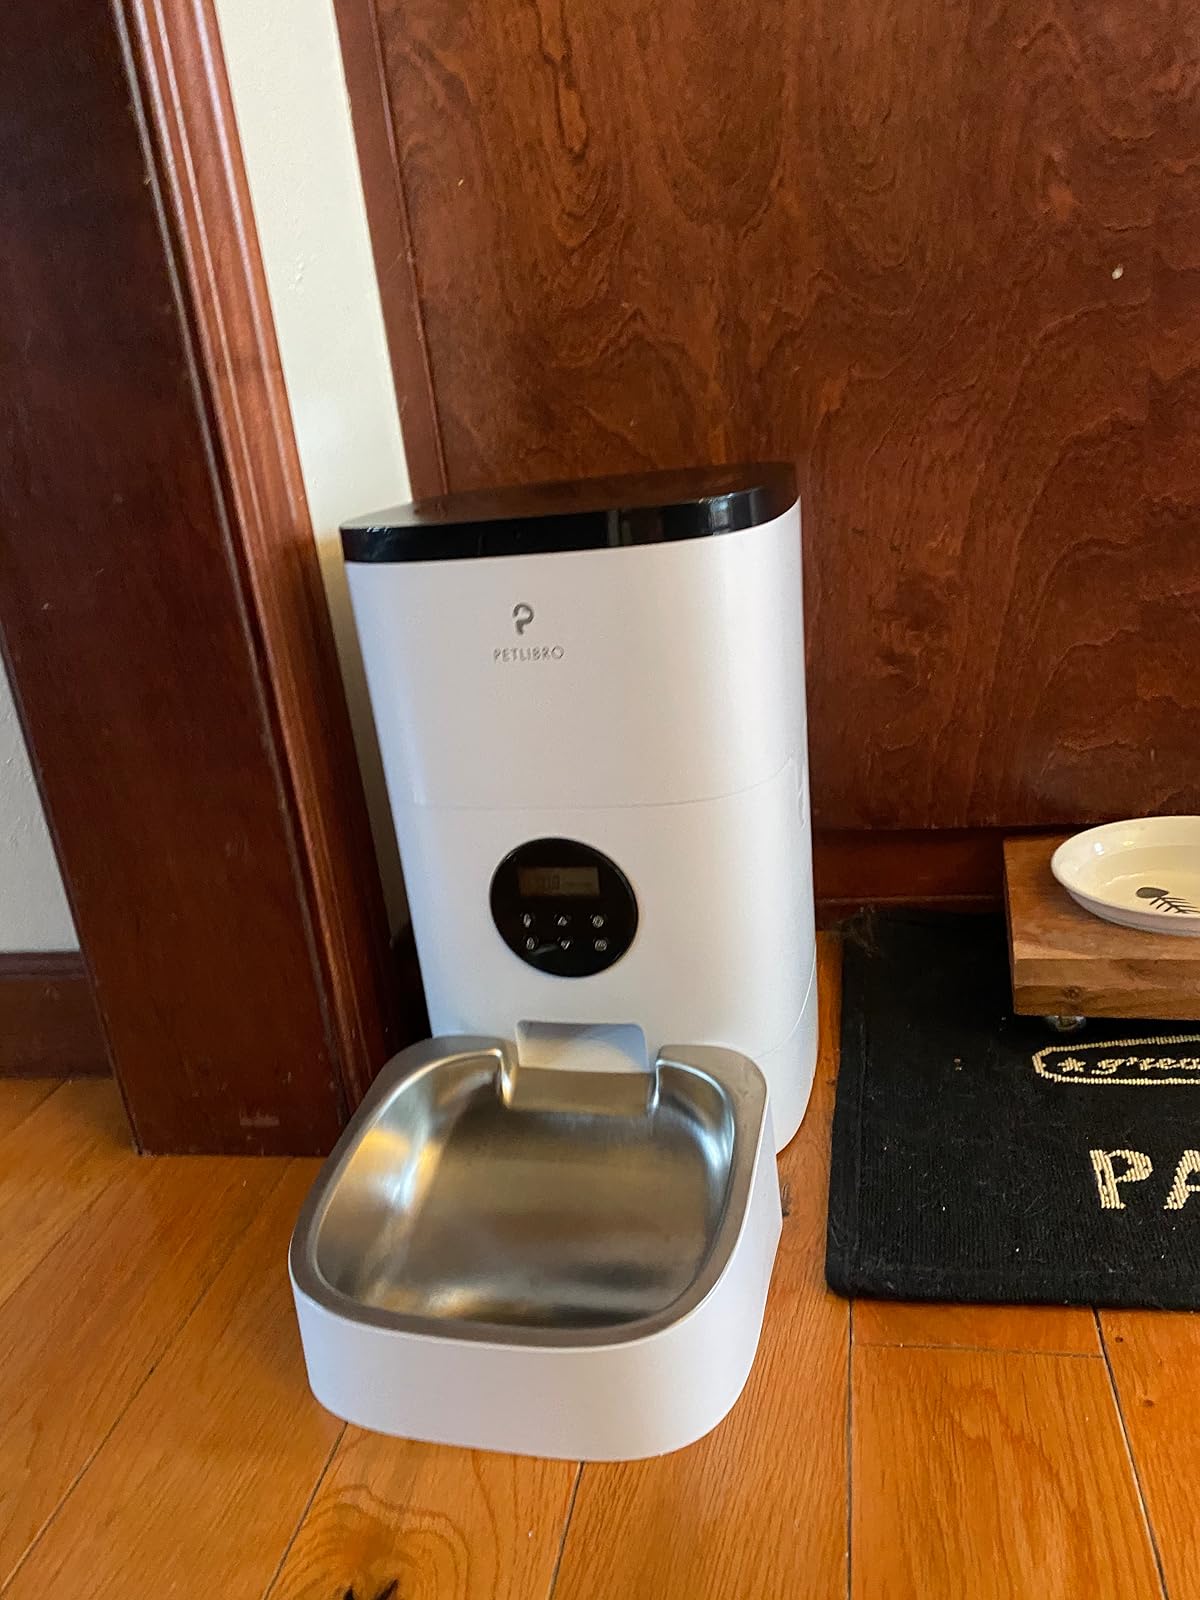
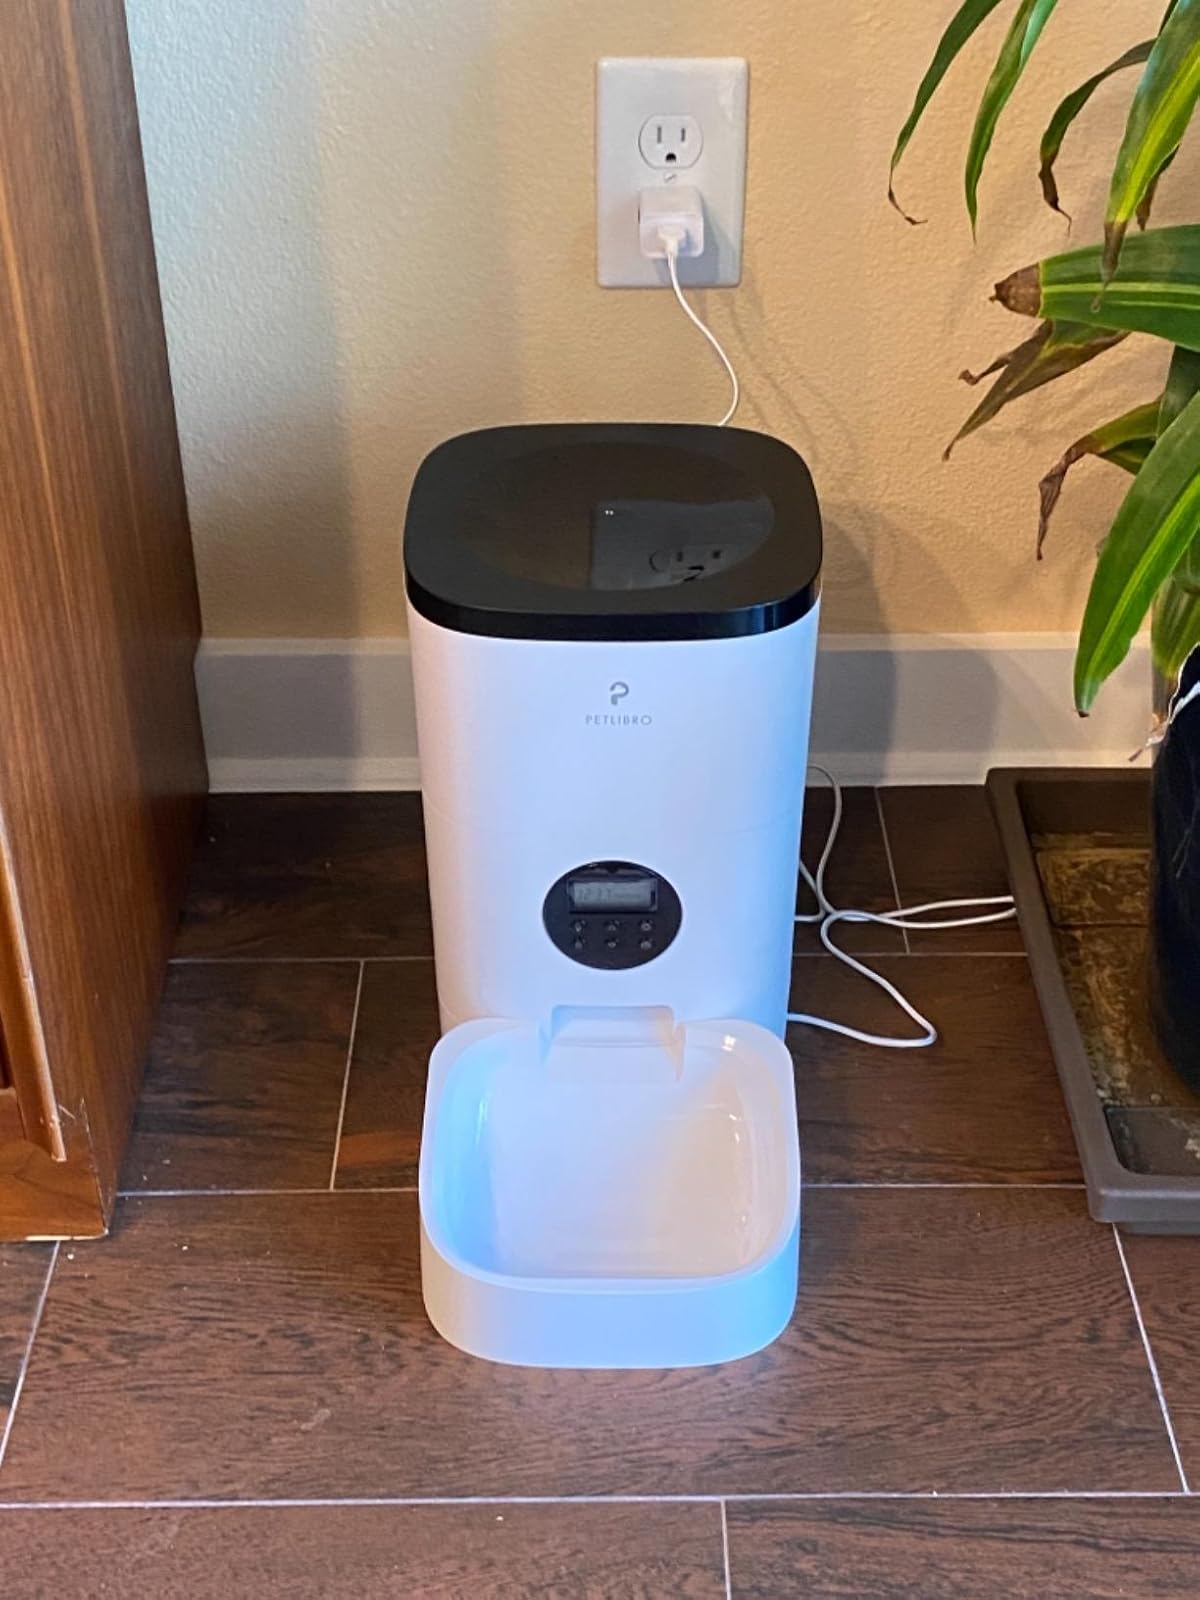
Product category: items_feeder
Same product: yes